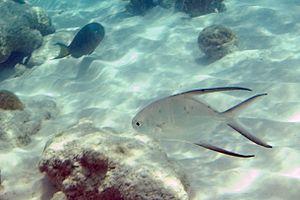
Tranchinotus goodei, communément appelé Pompaneau guatie, est une espèce de poissons de la famille des Carangidae.
Trachinotus est un genre de poissons de la famille des Carangidae. Ils sont parfois appelés « pompaneaux ».